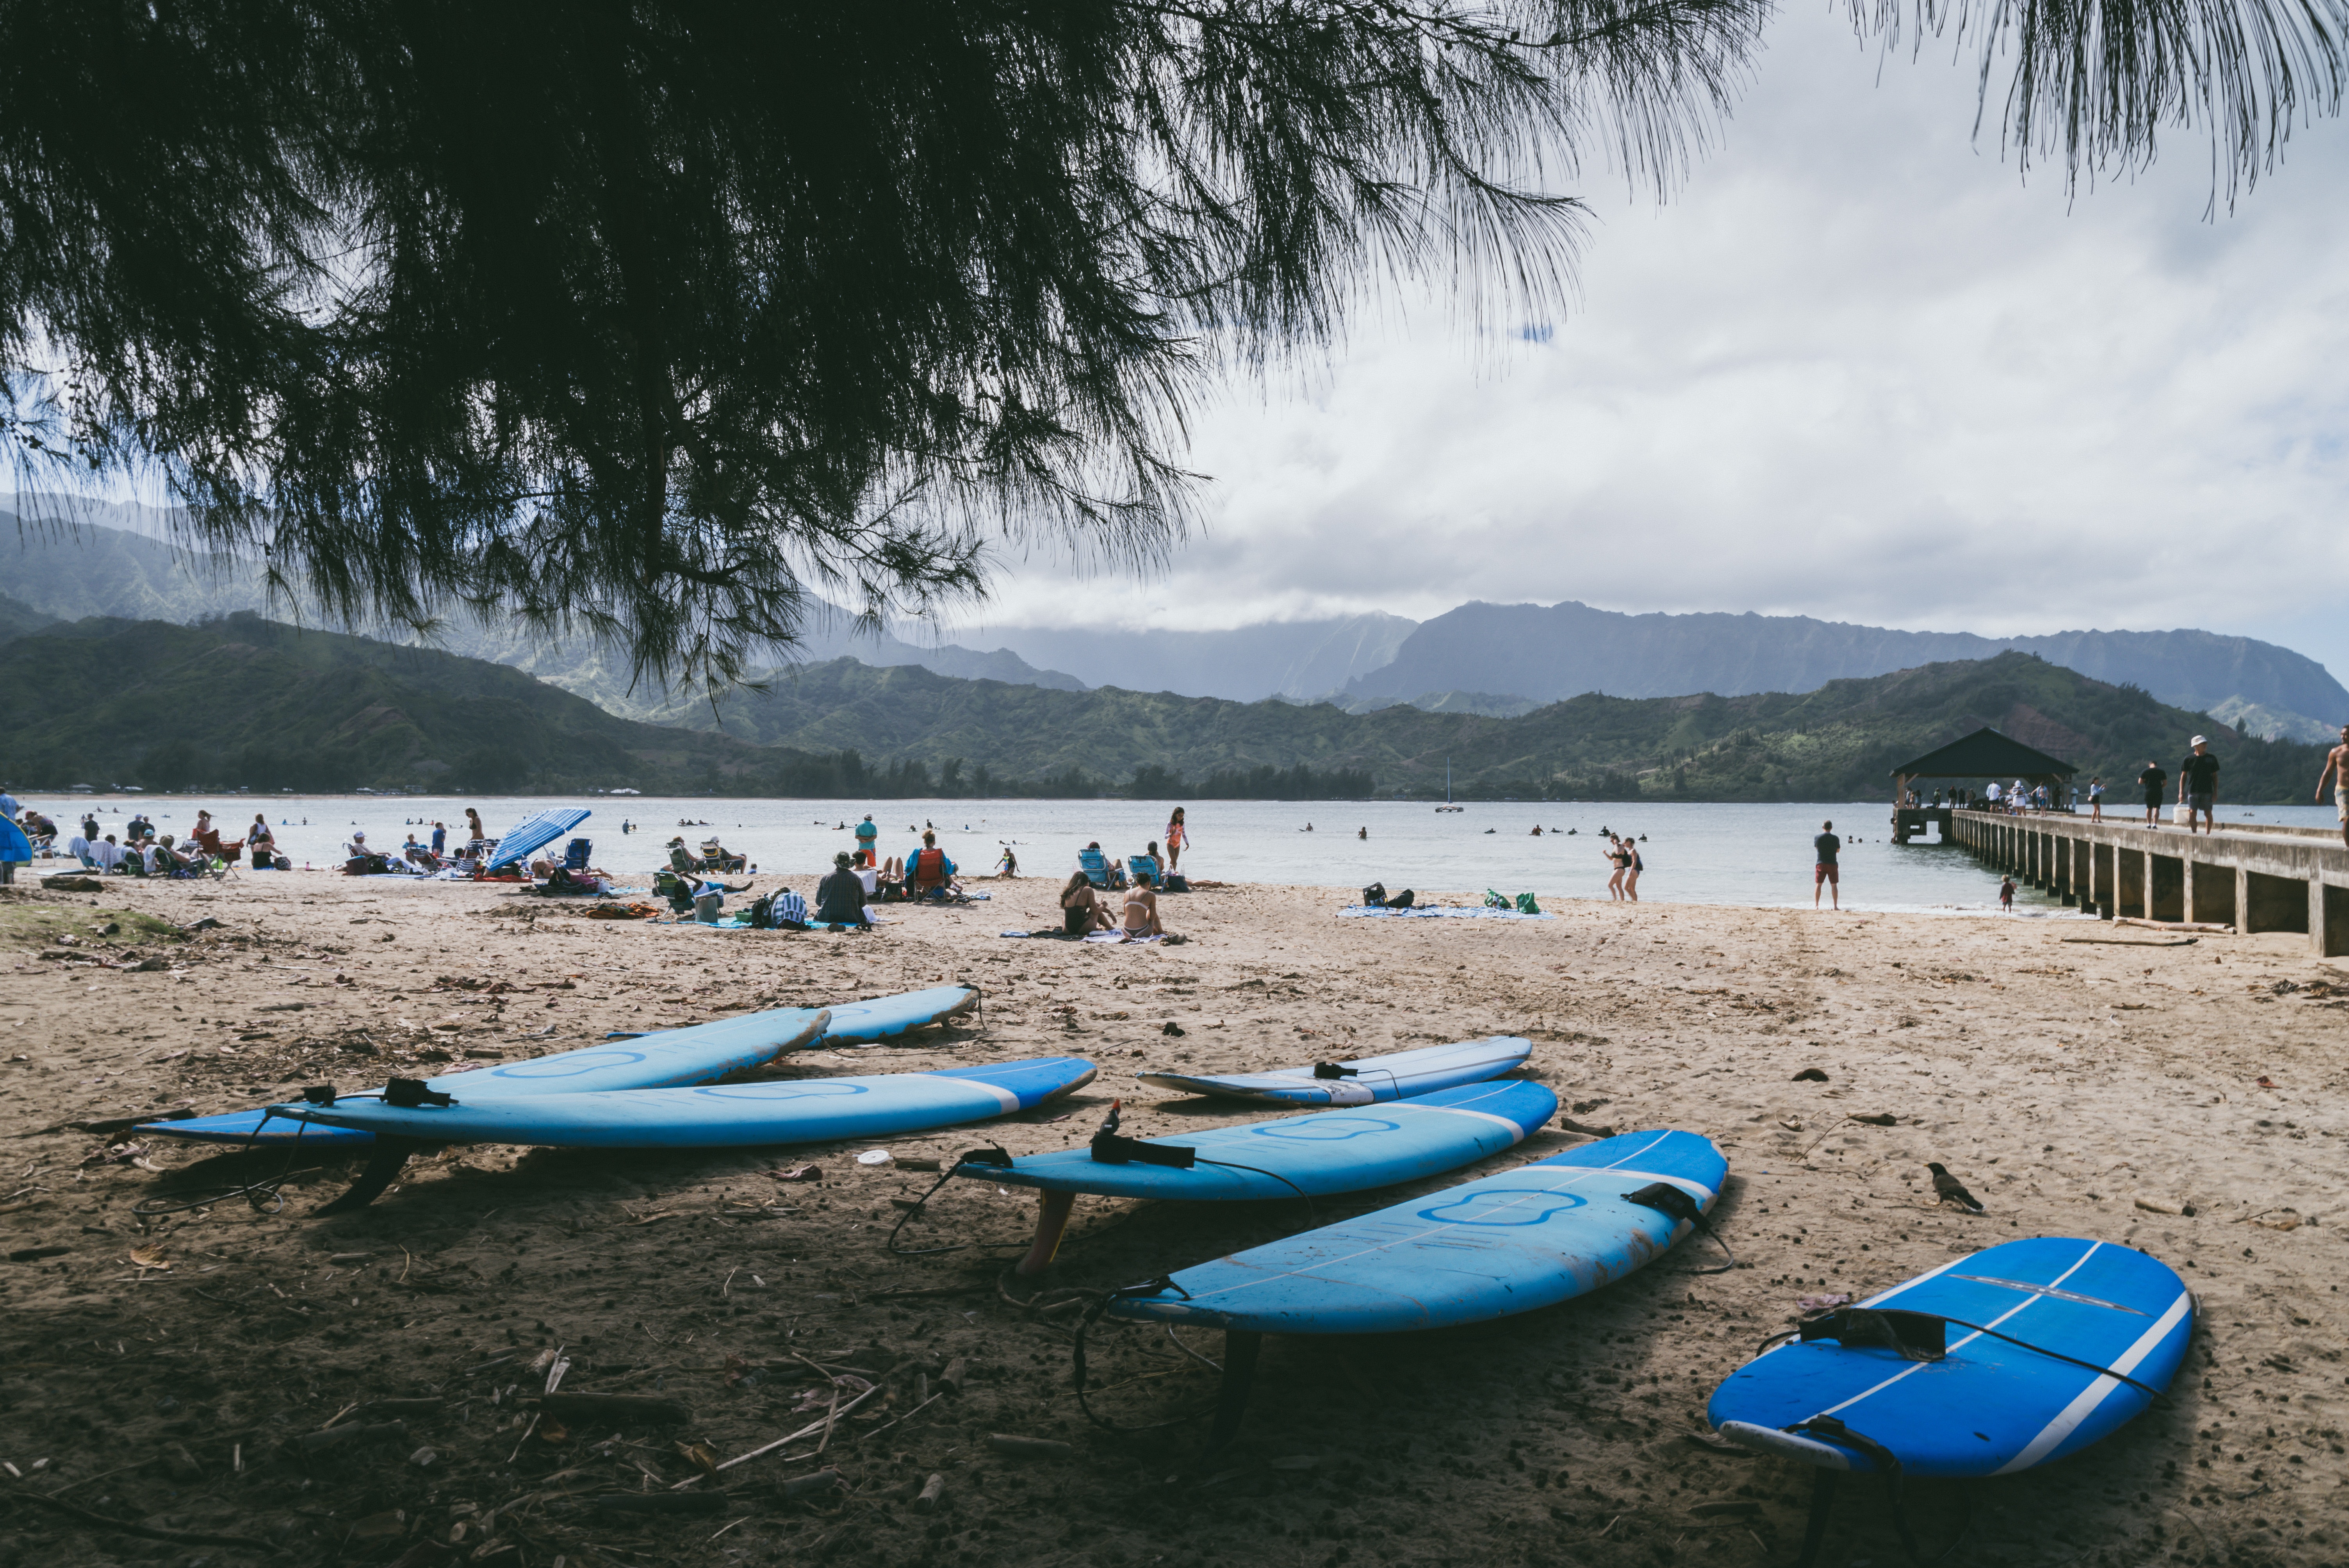
surfing, beach, surface water sports, coast, sea, shore, windsurfing, vehicle, recreation, boat, wind, boardsport, sand, vacation, ocean, wind wave, wave, sea kayak, kayak, boats and boating equipment and supplies, tourism, leisure, watercraft, water transportation, water sport, sports equipment, bay